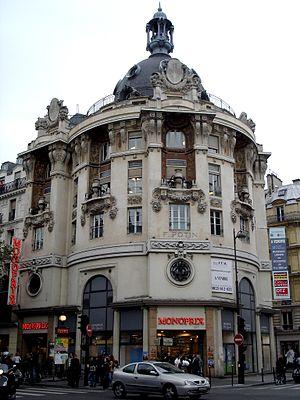
51 Rue réaumur (Paris). Magasin de Monoprix. Ancien siège de la compagnie Félix Potin - Vue générale.
La rue Réaumur, est une voie des 2ᵉ et 3ᵉ arrondissement de Paris.
Monoprix est une entreprise française appartenant au secteur du commerce et de la distribution, fondée en 1932. Essentiellement implantée en centre-ville, Monoprix est à l’origine du retour des formats de proximité en France avec son enseigne « monop’ ». L'enseigne est présente dans 85 % des agglomérations de plus de 50 000 habitants. Elle joue avec une image citadine, voire « d'épicerie fine parisienne », en se positionnant sur la qualité, le choix, le service ainsi que sur l'innovation sur sa marque distributeur et le textile.